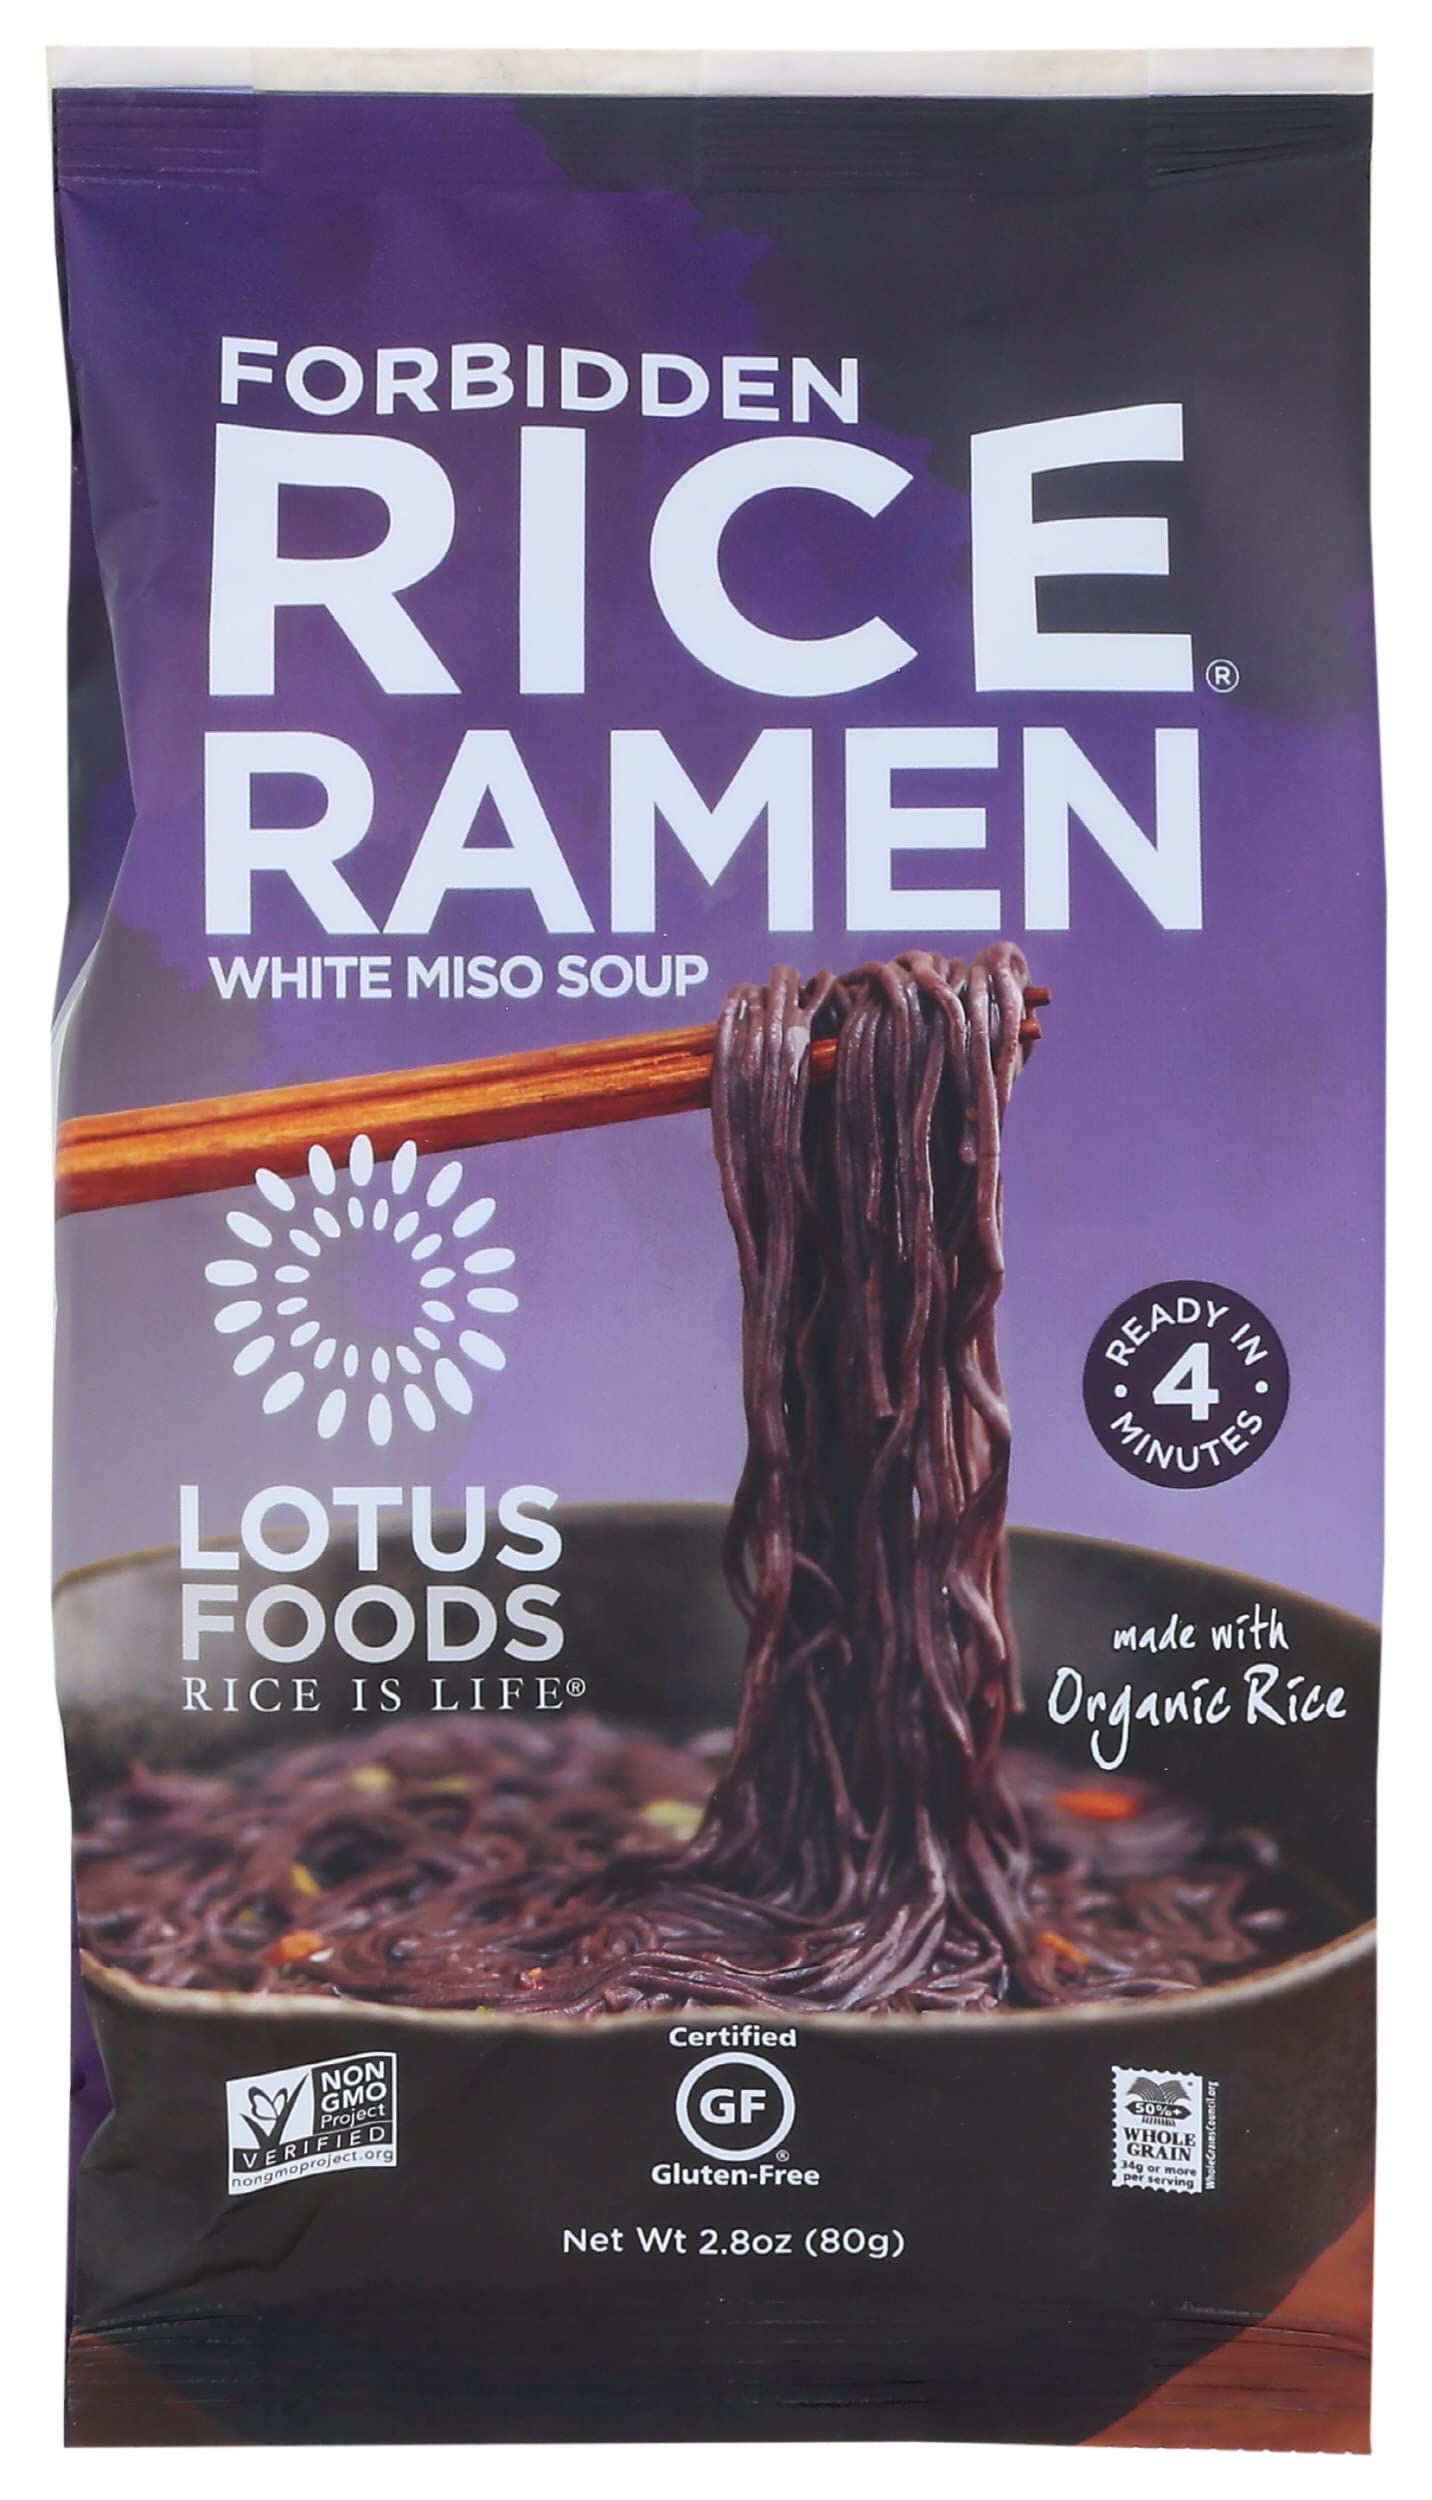
Item Name: Lotus Foods Organic Rice Ramen, Forbidden Rice with Miso Soup, Gluten Free, 2.8 Oz (Pack of 10)
Bullet Point: Lotus Foods Organic Rice Ramen, Forbidden Rice with Miso Soup, Gluten Free, 2.8 Oz (Pack of 10)
Value: 28.0
Unit: Ounce

Price: 26.99